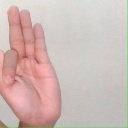
अक्षर: फ